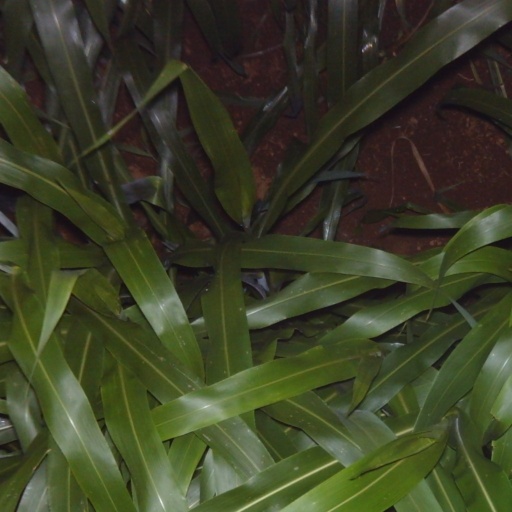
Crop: sorghum